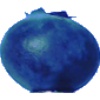
Label: huckleberry